Michael Netzer

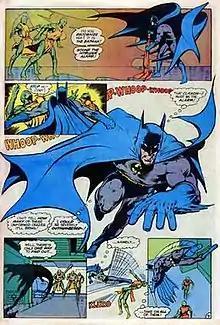
Batman by Michael Netzer and inker Josef Rubinstein from "DC Special Series" #1 (Sept. 1977).

In late 1975, Netzer was invited to join Arvell Jones and Keith Pollard for a drive to New York City, where the two artists shared an apartment. They offered Netzer accommodations while he tried to gain work in comics. He joined Continuity Studios, which became his base as a freelancer. He began work producing storyboards and advertising art for the studio, while procuring his first comics assignment, a two-part back-up story in "Kamandi": "Tales of the Great Disaster". He gained quick recognition as an illustrator at DC Comics and Marvel Comics, producing art for "Kobra", "Challengers of the Unknown", "Superboy and the Legion of Super-Heroes" and "Wonder Woman" at DC, as well as various covers for Marvel. Other characters he became known for were the Martian Manhunter, Green Arrow and Black Canary, Batman, Black Lightning and Spider-Man. Netzer became active in efforts to form a Comics Creators Guild, that were based at Continuity. By late 1977, he was scheduled to pencil the new series "John Carter, Warlord of Mars" for editor Marv Wolfman at Marvel. Reconsidering the direction his life and career were taking, and the general conditions of the comics industry, Netzer declined the project and decided to take a break away from drawing comic books.